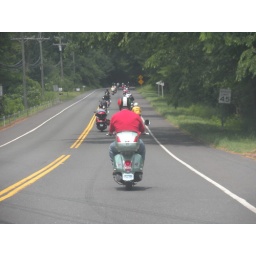
While sitting a traffic light, this crew of bad-ass scooter bikes turned on to the road in front of us.